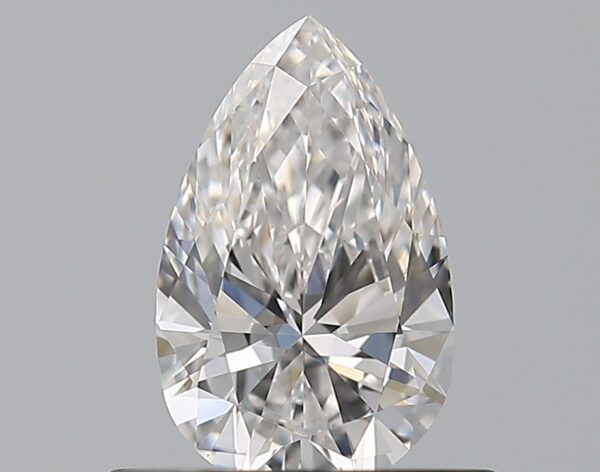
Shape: pear
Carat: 0.51
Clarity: VVS1
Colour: E
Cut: EX
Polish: VG
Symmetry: VG
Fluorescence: N
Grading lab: GIA
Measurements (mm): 7.21 x 4.46 x 2.67